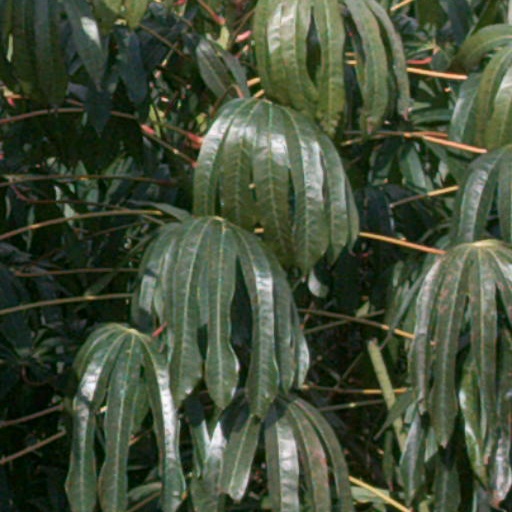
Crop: cassava